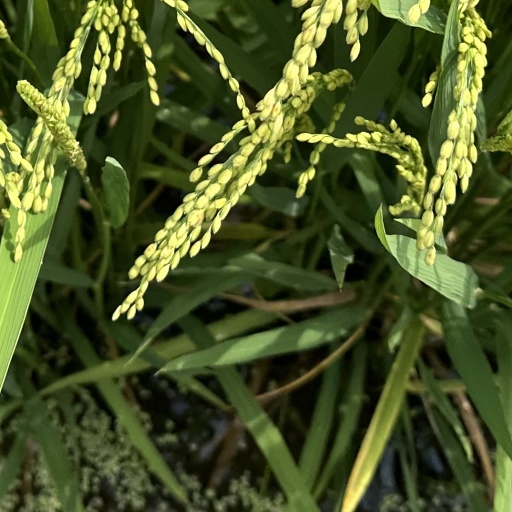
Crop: rice